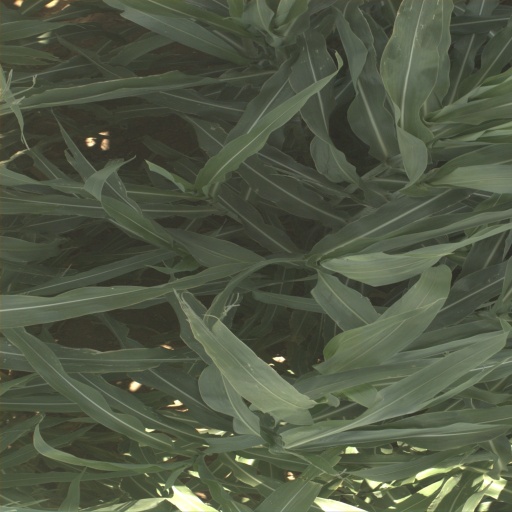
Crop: sorghum